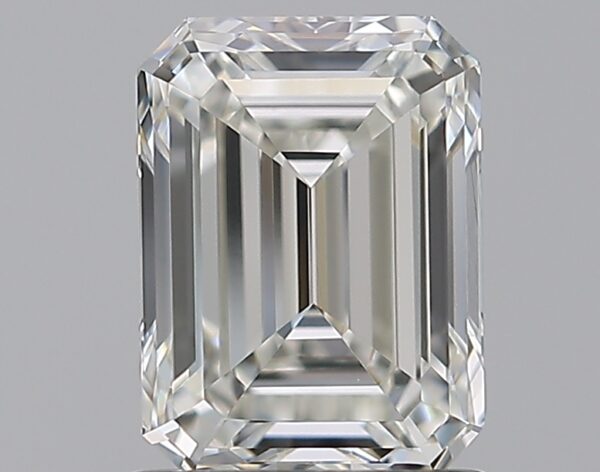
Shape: emerald
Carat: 1.29
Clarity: VVS1
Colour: I
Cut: EX
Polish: EX
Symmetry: EX
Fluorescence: N
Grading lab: GIA
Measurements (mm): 7 x 5.18 x 3.53